Toshi Kasai

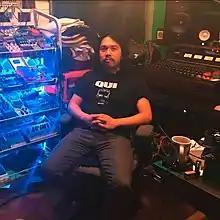
Toshi Kasai at Sound of Sirens, 2020

Toshi Kasai is a Japanese record producer, engineer, mixer and musician. He is most well known for his strong vocal production work with hard rock and metal groups such as his long standing relationship with The Melvins and his work with Tool.